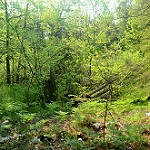
Label: forest